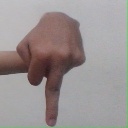
अक्षर: प